Tare Lhamo

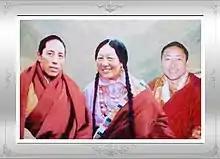
Namtrul Rinpoche, Khandro Tare Lhamo, Tulku Lhaksam Namdak

Tāre Lhamo died on March 26, 2002, in a Chengdu hospital. She had been healthy and strong throughout her life. However, according to Tulku Orgyen Zangpo Rinpoche, in 2000, she started feeling that she would soon die.